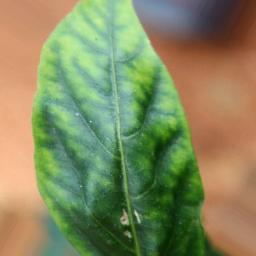
Label: nutritional